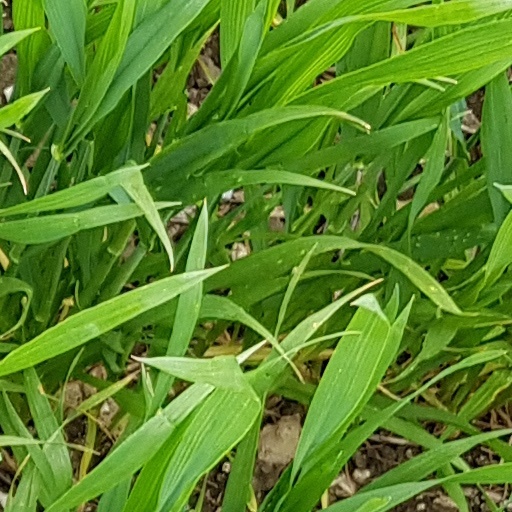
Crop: wheat